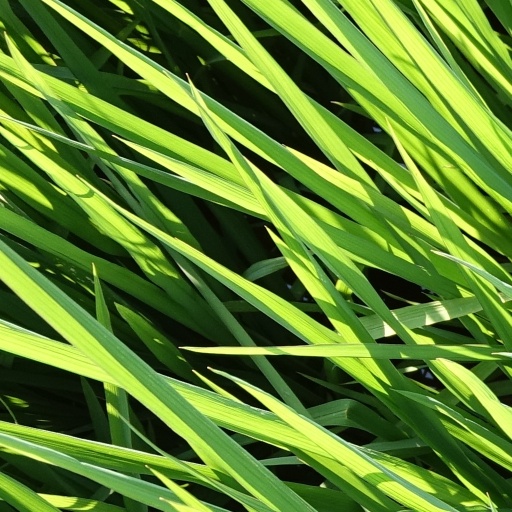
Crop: rice